Zymoseptoria tritici

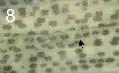
Ripe pycnidia of "Zymoseptoria tritici" in a primary leaf of a susceptible wheat seedling. High humidity stimulates the extrusion of cyrrhi, tendril-like mucilages containing asexual pycnidiospores that are rain-splash dispersed over short distances.

This fungus causes septoria tritici blotch of wheat, a disease characterized by necrotic blotches on the foliage. These blotches contain asexual (pycnidia) and sexual (pseudothecia) fructifications.